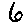
Label: 6